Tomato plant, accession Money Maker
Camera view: bottom (45 deg); turntable rotation: 120 degrees
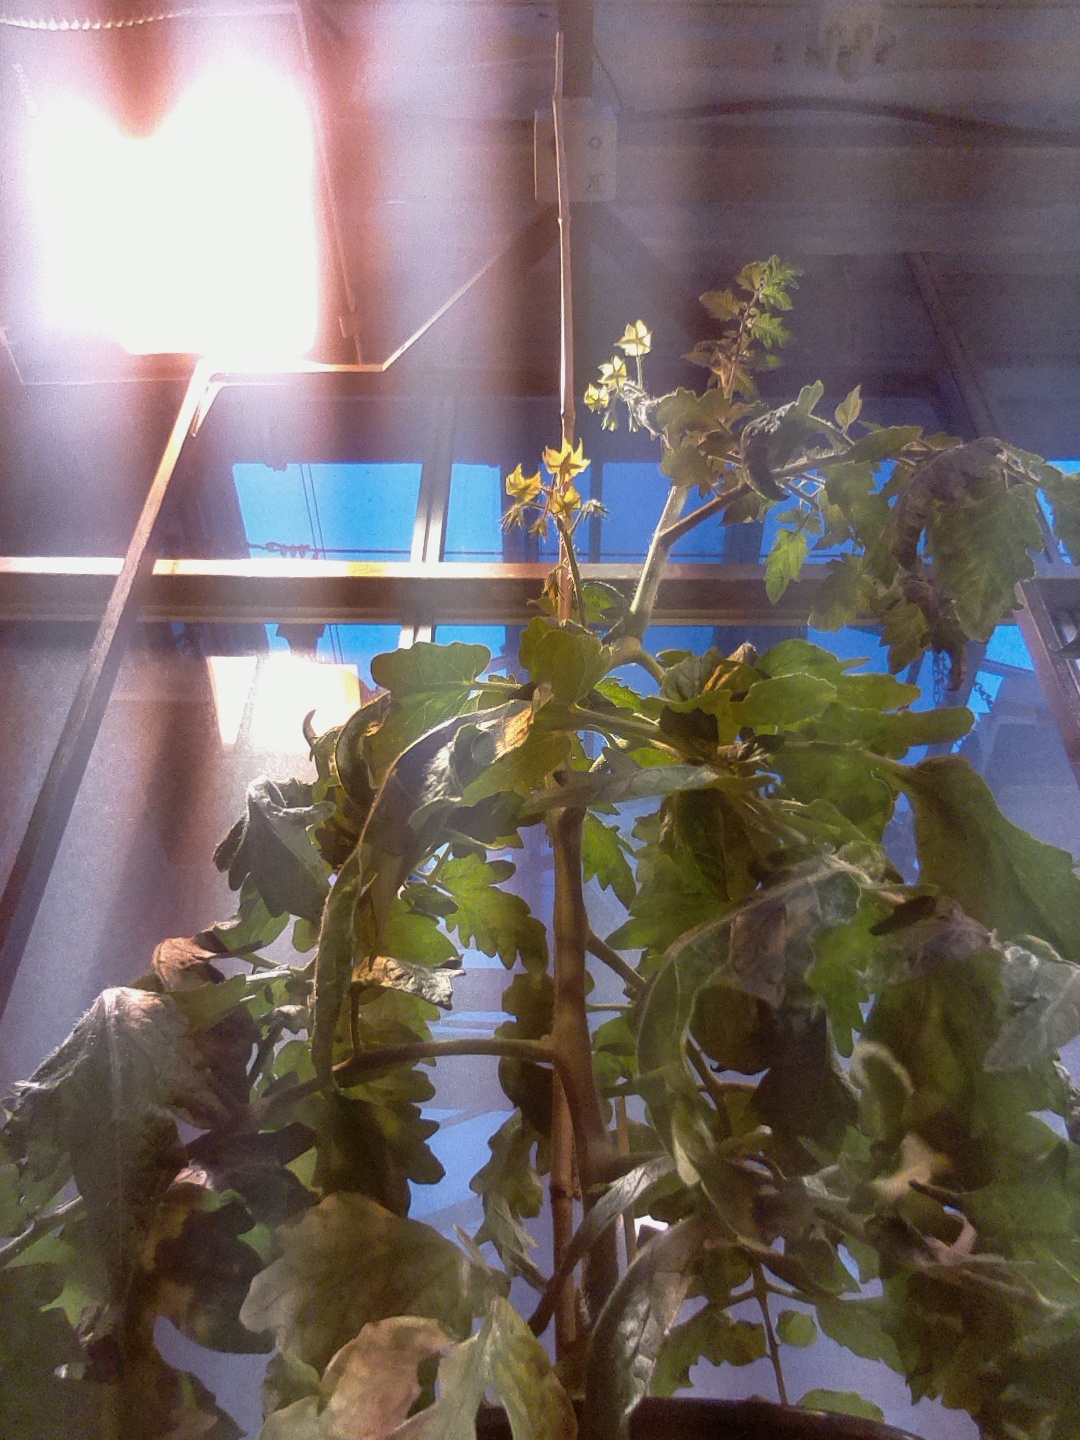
BBCH growth stage 68: Full flowering, 80%-90% of flowers open, more petals falling